Jump (Van Halen song)

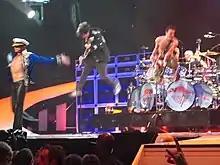
Van Halen performs "Jump", November 10, 2007.

The music video for "Jump" was directed by Pete Angelus and David Lee Roth. It is a straightforward performance clip. It was nominated for three MTV Video Music Awards, and won "Best Stage Performance" for the video. The audio mix of the song in video version has an extra "Ah oh oh!" yell from Roth before the last chorus.